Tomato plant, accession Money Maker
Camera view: horizontal (90 deg, fisheye); turntable rotation: 120 degrees
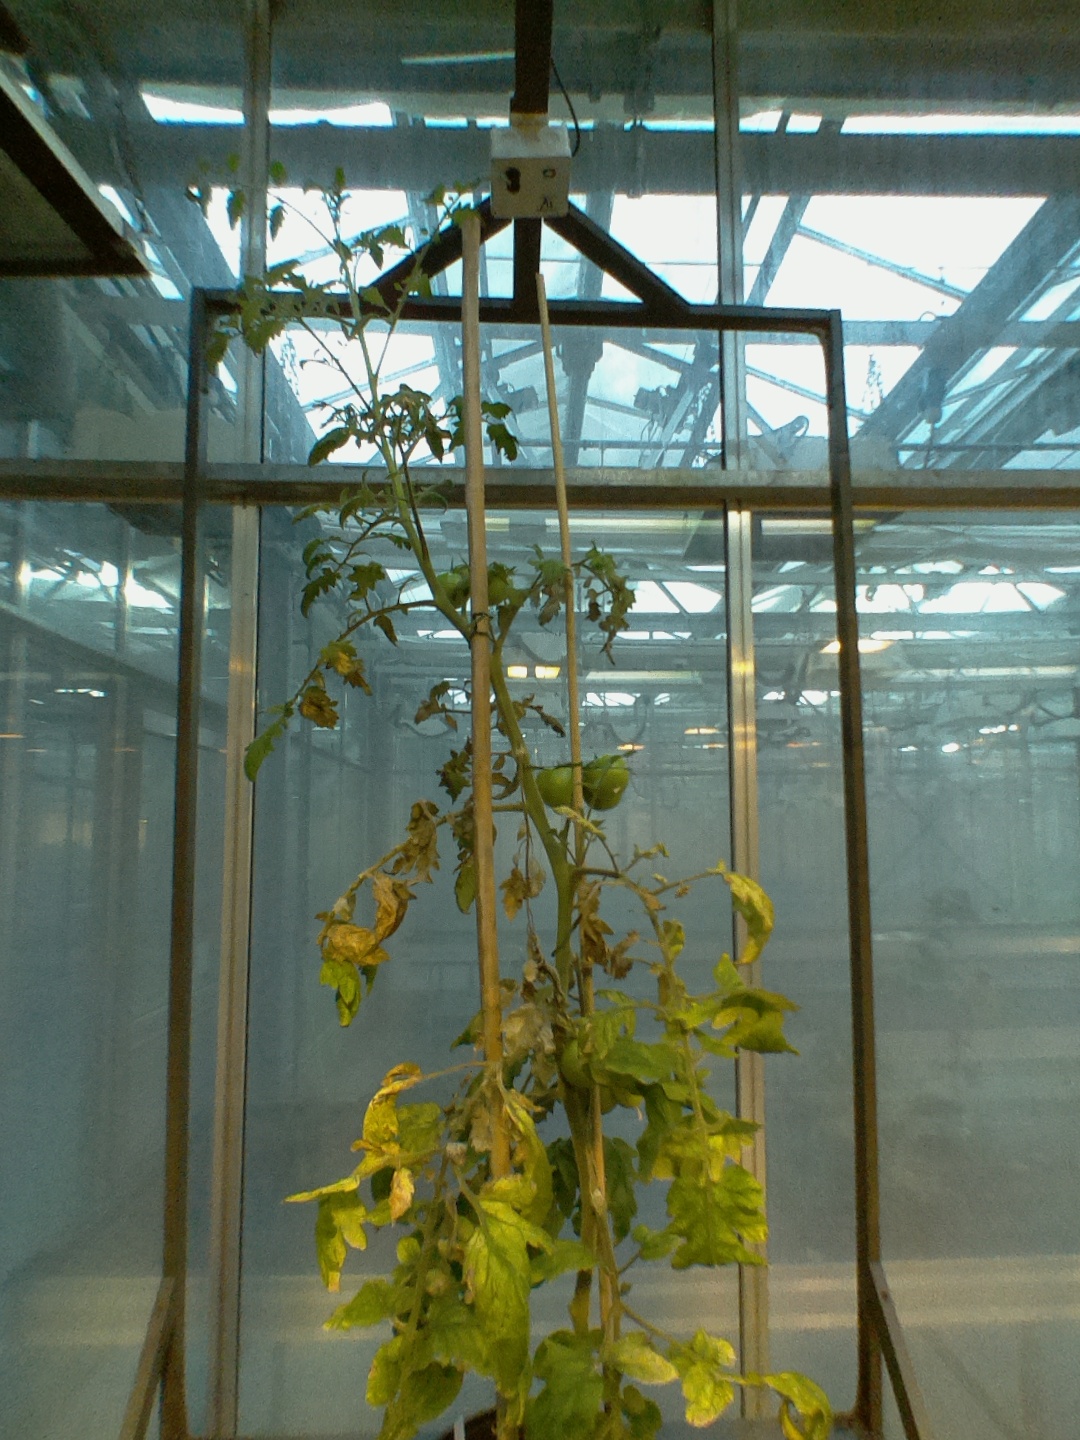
BBCH growth stage 75: 50%-60% of final fruit size